Maifeld (Berlin)

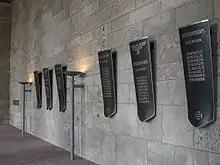

At the center of the bell tower stands was the Langemark-Halle, the eastern entrance of which provided access to the middle platform of the stands which allowed one a view of the entire Reich Sport Field. The Langemarck-Halle was a neo-classical building with a large podium atop it. Langemark-Halle was built beneath the Maifeld's stands, and served as a memorial to the forces that fought in Langemark. This consisted of huge halls built under the stands of the Maifeld. Pillars were raised on which hung flags and shields commemorating all the forces that participated in a battle fought in Langemark November 10, 1914, during the World War I. Since 2006, the ground floor of this structure is home to an exhibit about the area of the former Reichssportfeld.